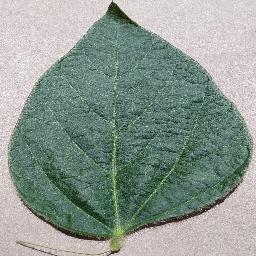
Label: Soybean___healthy